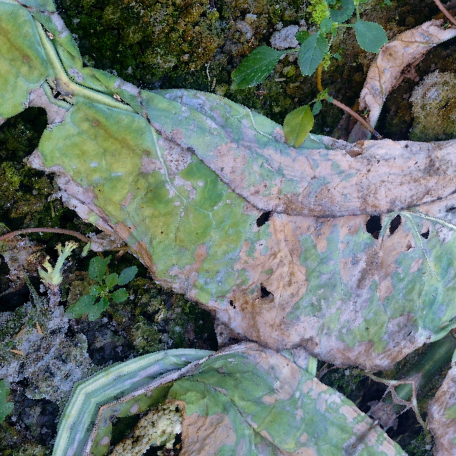
Label: Downy Mildew